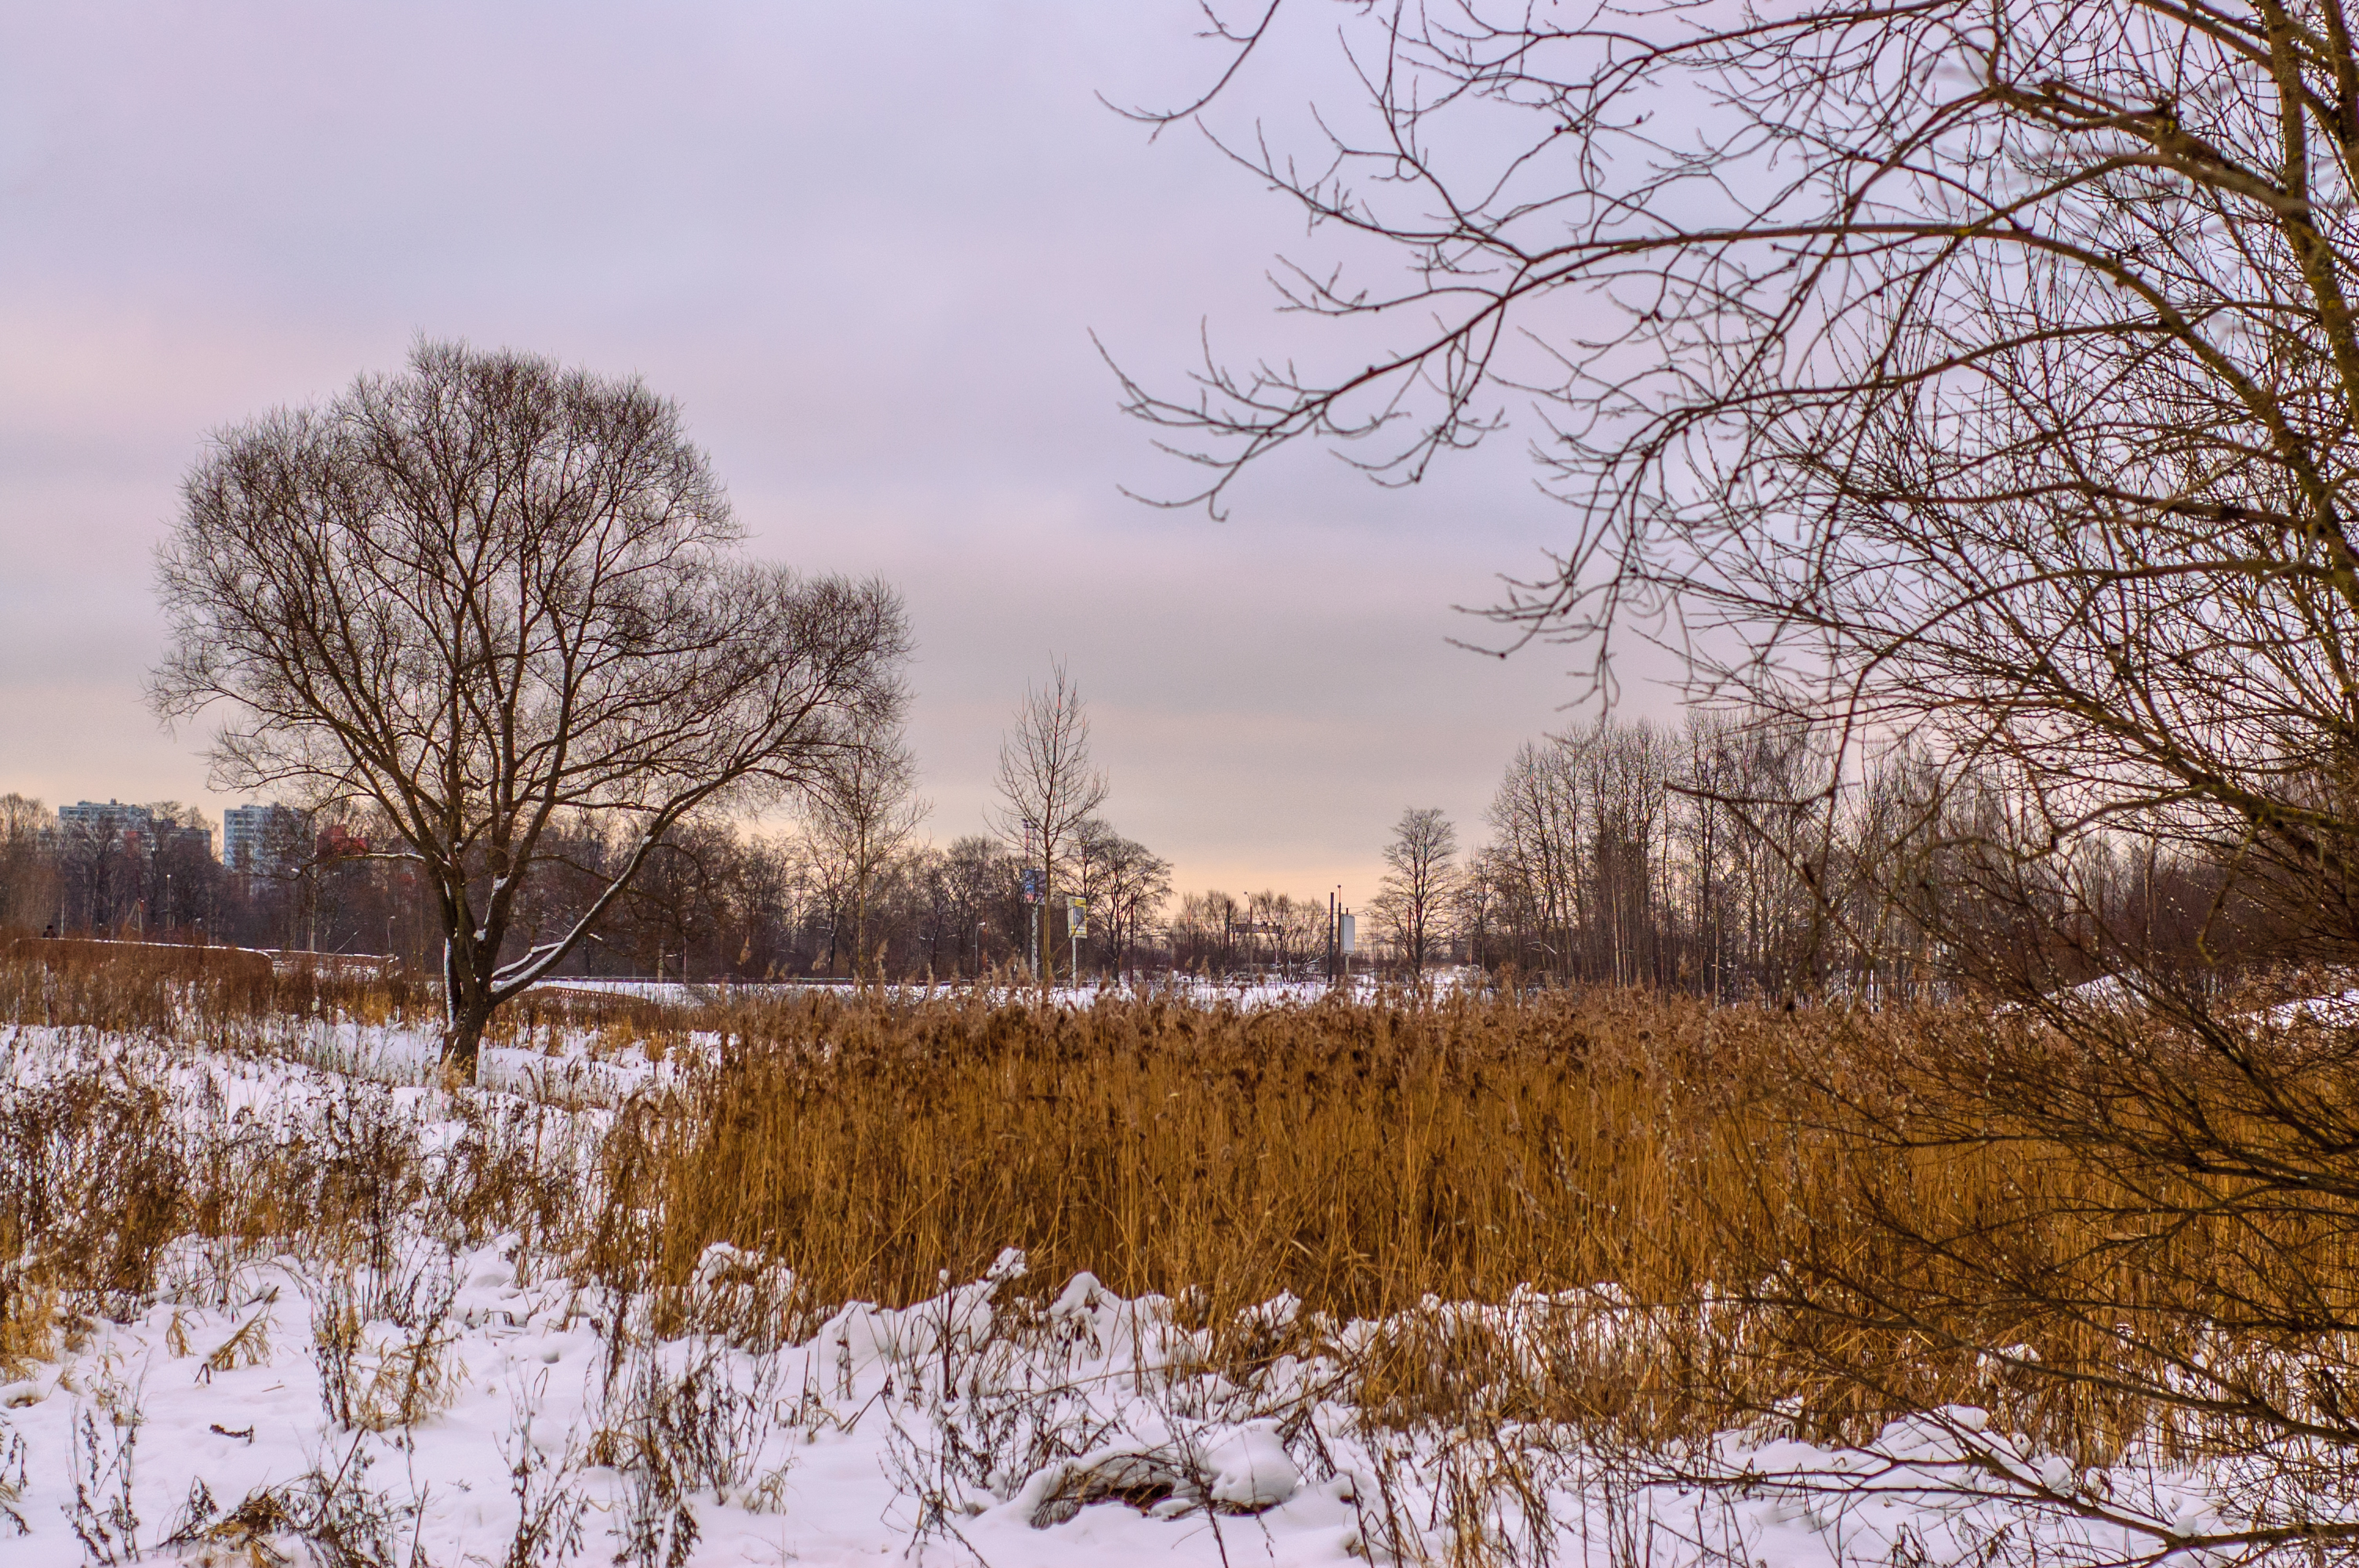
images, sky, cloud, plant, natural landscape, snow, twig, water, branch, wood, tree, freezing, grass, horizon, plain, rural area, landscape, grass family, trunk, grassland, winter, wetland, forest, prairie, lake, wilderness, lacustrine plain, evening, wildlife, field, marsh, woodland, nature reserve, pasture, sunrise, reflection, dusk, bog, frost, floodplain, plant stem, fen, pond, Northern hardwood forest, tundra, savanna